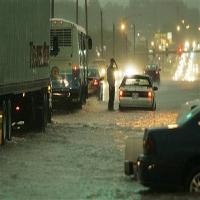
Weather: cloudy or overcast